Hydraulic power network

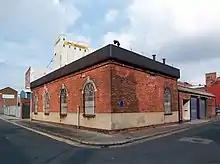
Machell Street hydraulic pumping station in Hull, showing the water settling tank on the roof

The first practical installation which supplied hydraulic power to the public was in Kingston upon Hull, in England. The Hull Hydraulic Power Company began operation in 1876. They had of pipes, which were up to in diameter, and ran along the west bank of the River Hull from Sculcoates bridge to its junction with the Humber. The pumping station was near the north end of the pipeline, on Machell Street, near the disused Scott Street bascule bridge, which was powered hydraulically. There was an accumulator at Machell Street, and another one much nearer the Humber, on the corner of Grimsby Lane. Special provision was made where the pressure main passed under the entrance to Queens Dock. By 1895, pumps rated at pumped some of water into the system each week, and 58 machines were connected to it. The working pressure was , and the water was used to operate cranes, dock gates, and a variety of other machinery connected with ships and shipbuilding. The Hull system lasted until the 1940s, when the systematic bombing of the city during the Second World War led to the destruction of much of the infrastructure, and the company was wound up in 1947, when Mr F J Haswell, who had been the manager and engineer since 1904, retired.